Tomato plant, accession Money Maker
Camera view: horizontal (90 deg, fisheye); turntable rotation: 60 degrees
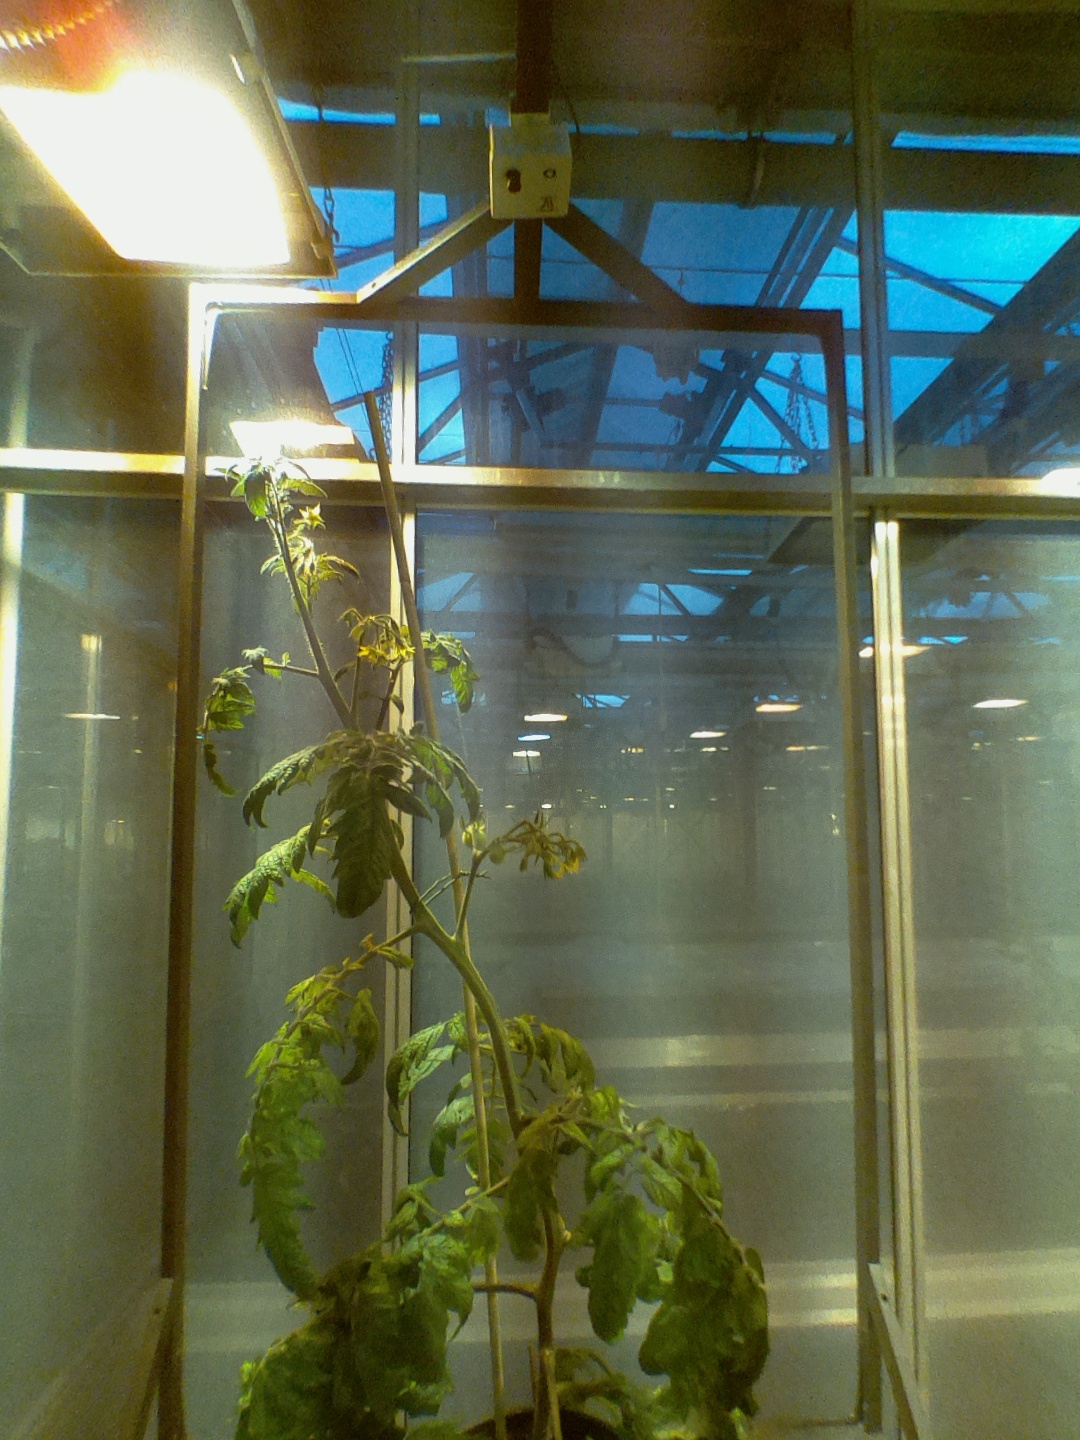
BBCH growth stage 72: 20%-30% of final fruit size